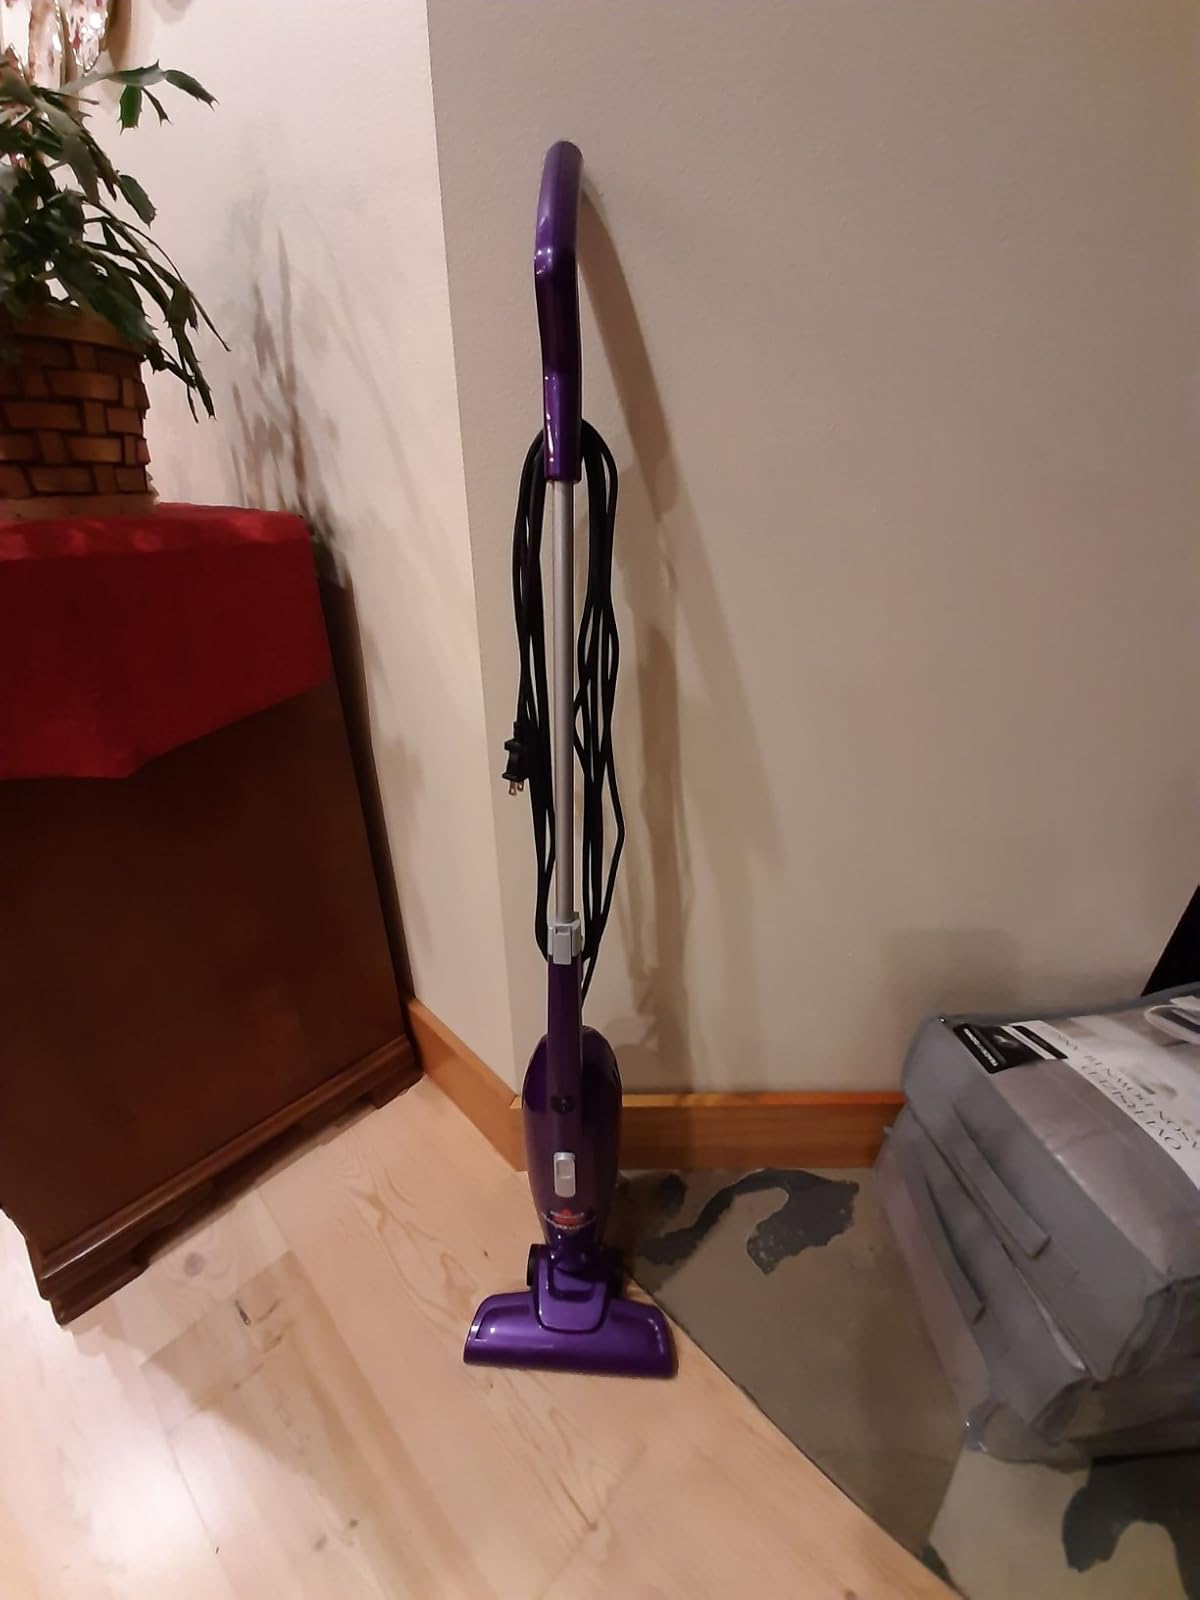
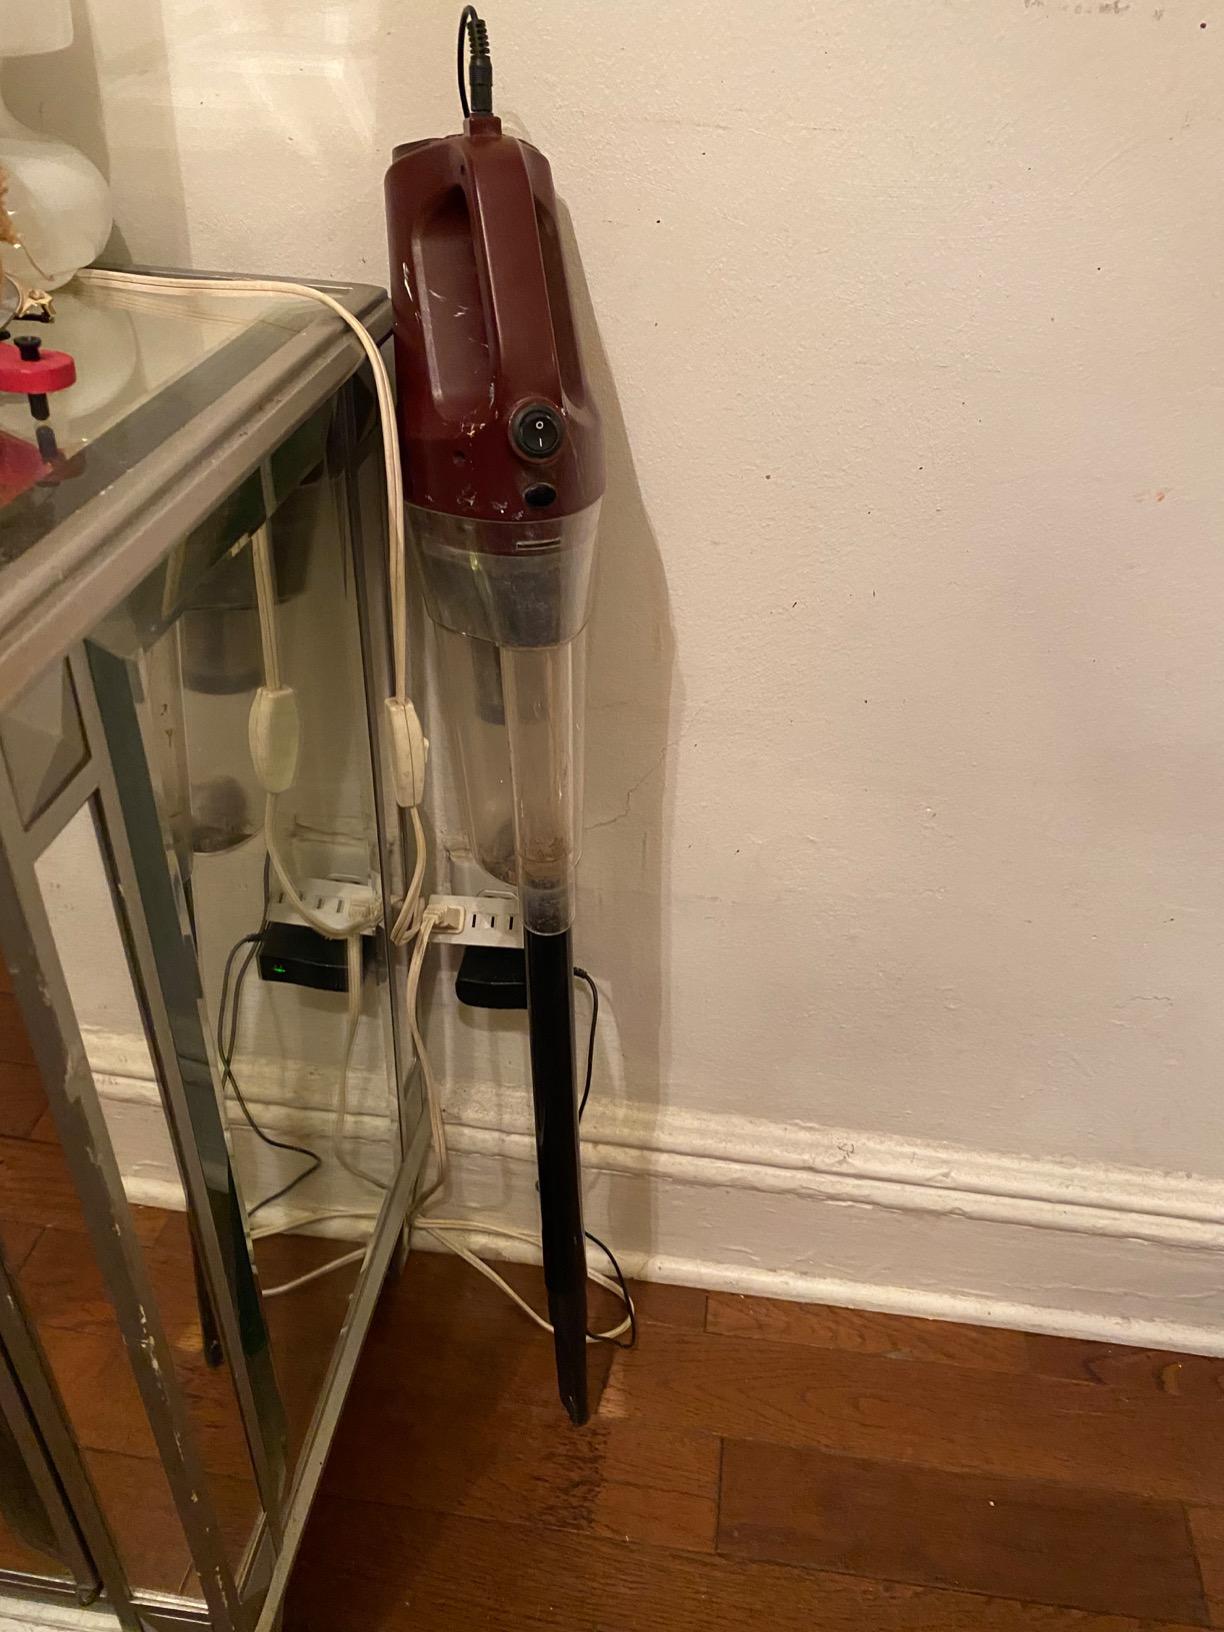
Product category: items_vacuum
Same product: no